Culture of Yemen

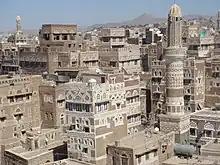
Historic cityscape of old Sanaa, a UNESCO World Heritage Site

Qat, also known as Khat ("Catha edulis"), is a widely cultivated plant in Yemen and is generally used for chewing. When khat juice is swallowed it produces an amphetamine-like effect. Yemenis wear traditional costumes and chew the narcotic khat-plant in the afternoons. Chewing khat is also part of the Yemeni business culture to promote decision-making, but it does not expect foreigners to participate.